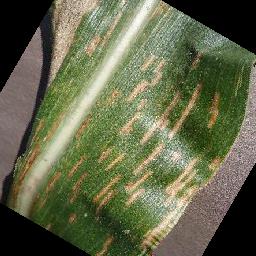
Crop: corn
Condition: (maize)_cercospora_spot_gray_spot